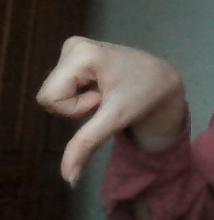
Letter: waw